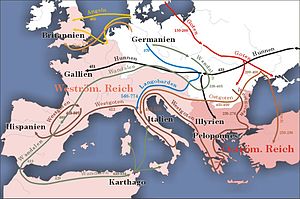
Senantikken / Historisk grundrids / Fra Valentinian I til Theodosius den Stores død
Europa med de væsentlige folkevandringsbevægelser
Senantikken er en moderne betegnelse for en epoke i middelhavsområdets historie i overgangen fra antikken til middelalderen. Begrebet blev skabt i slutningen af 1800-tallet af den østrigske kunsthistoriker Alois Riegl. Den nøjagtige tidsmæssige afgrænsning af senantikken i forskningen er omstridt; man regner for det meste perioden fra kejser Diocletians regeringsperiode 284 e. Kr. til fjernelsen af den sidste kejser Romulus Augustulus i 476 eller til longobardernes indfald i Italien i 568.